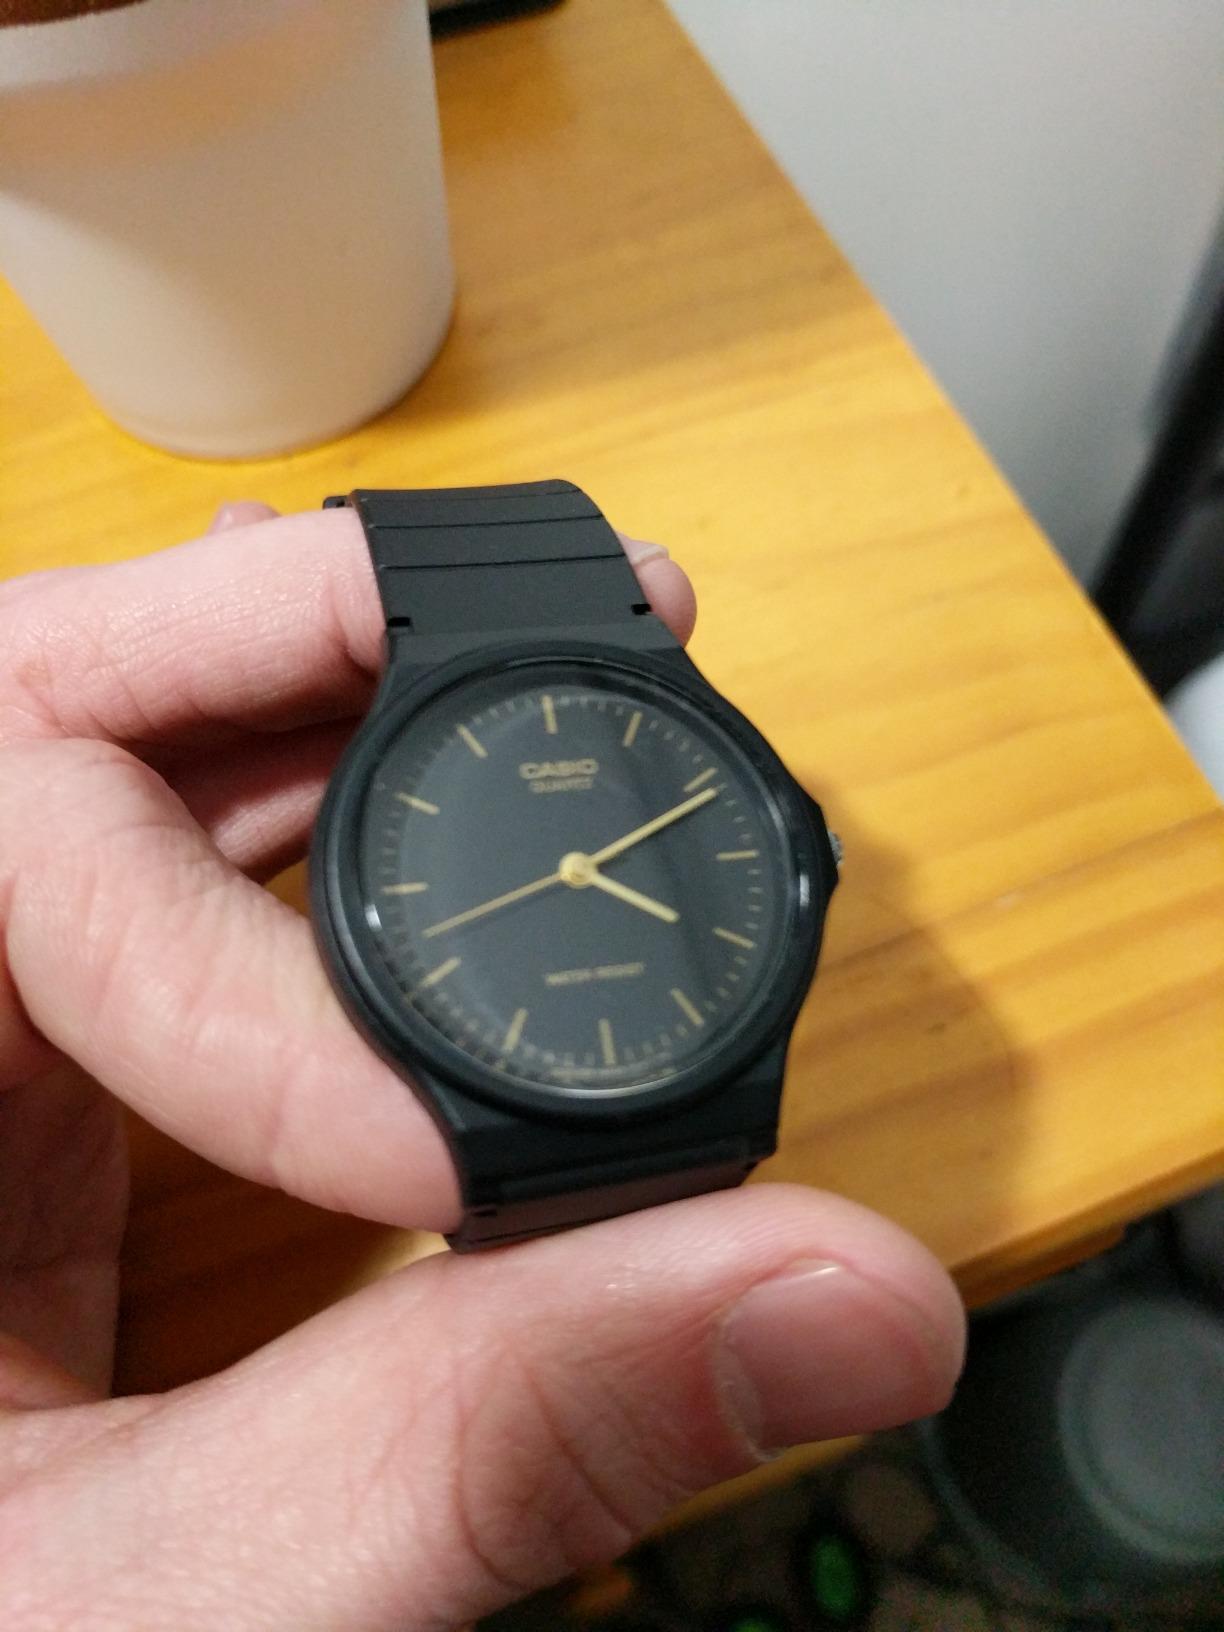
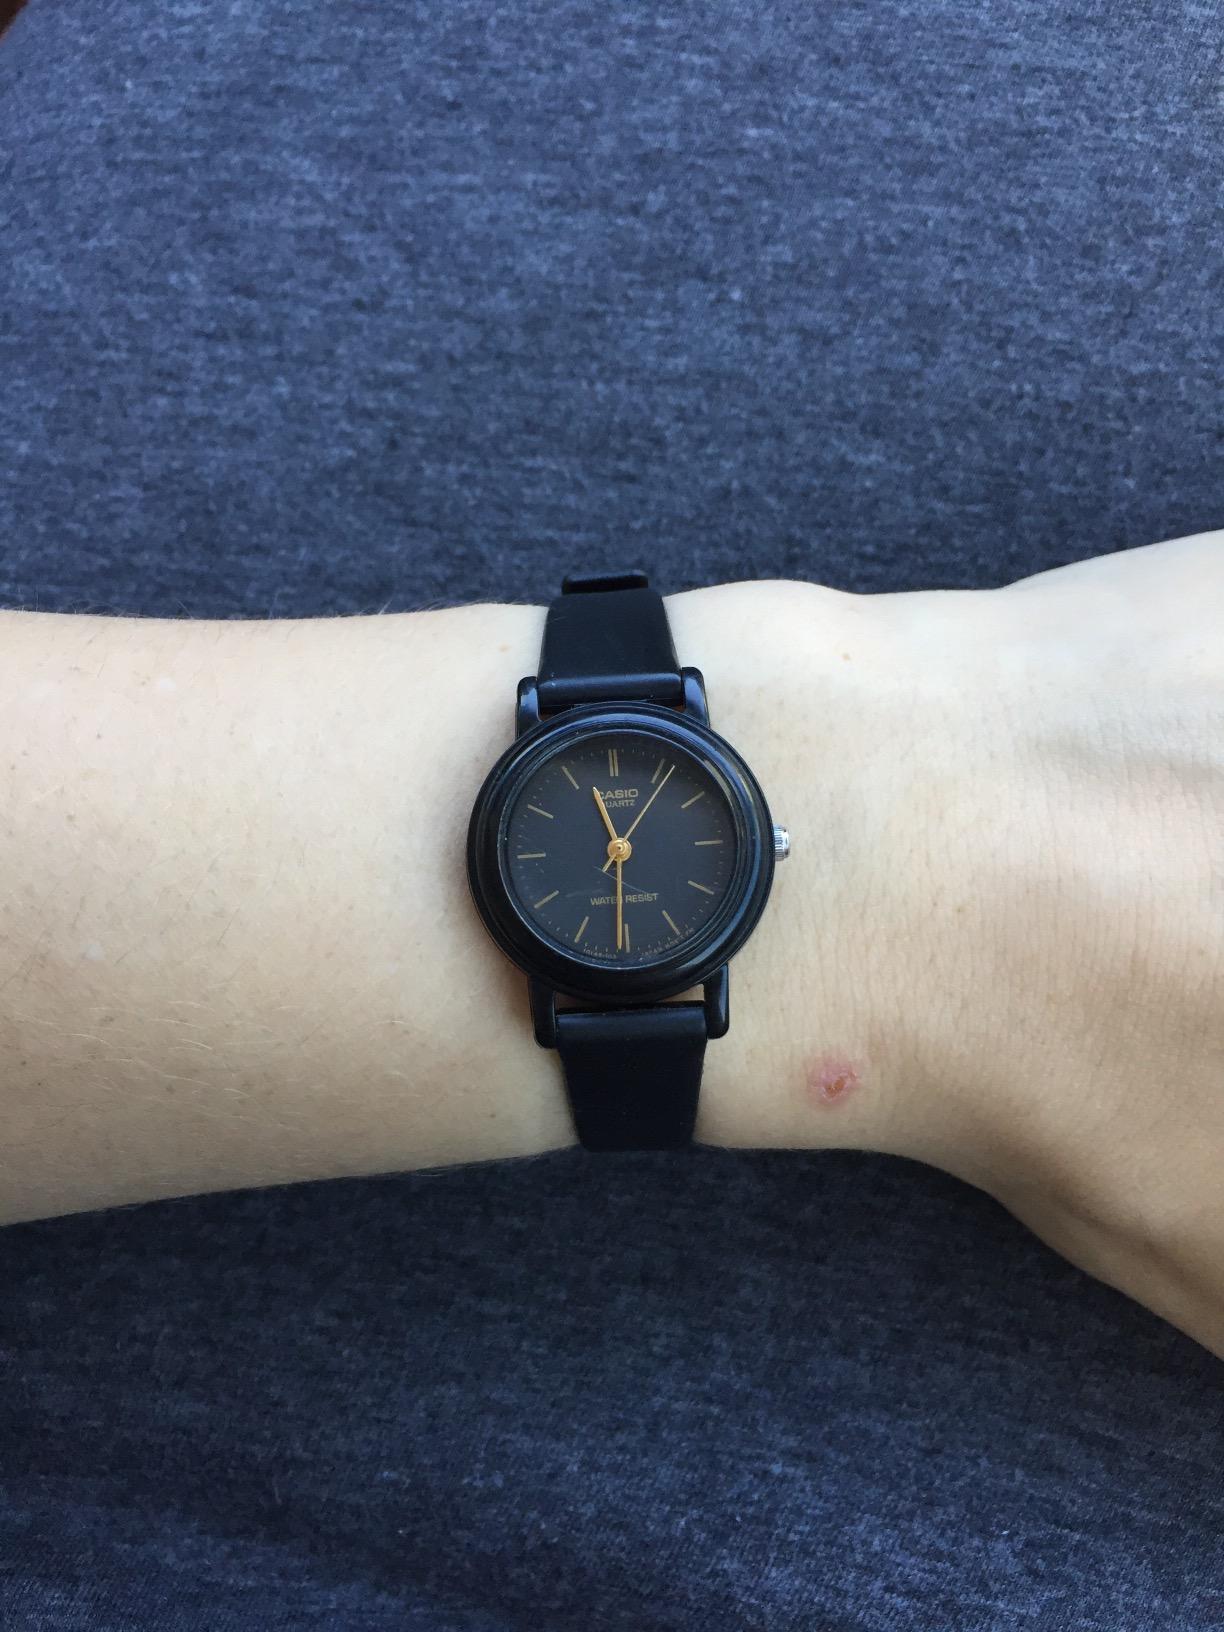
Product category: accessories_watch
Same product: no